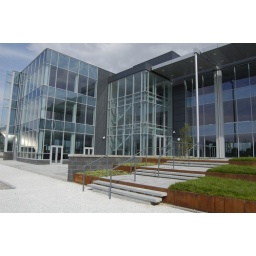
Modern office building at Pacific Quay in Glasgow, Scotland